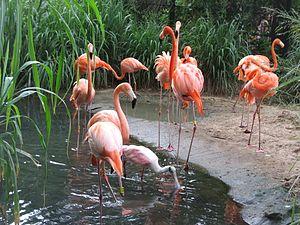
Le zoo de Barranquilla est un parc zoologique situé à Barranquilla dans le département d'Atlántico en Colombie. Plus de 500 animaux de 140 espèces y sont regroupés sur 1,6 hectares. Le zoo est dirigé par la Fondation Botanique et Zoologique de Barranquilla.